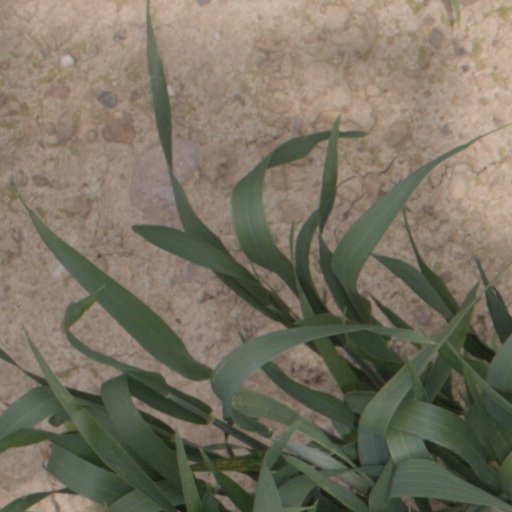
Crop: wheat